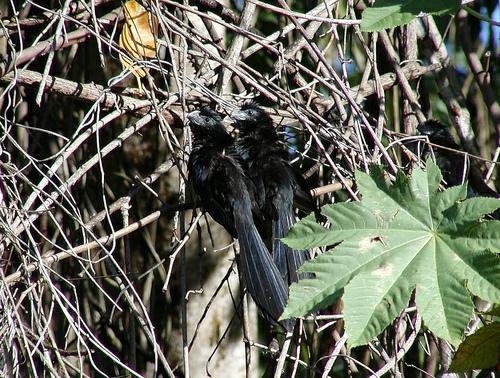
A photo of a groove billed ani